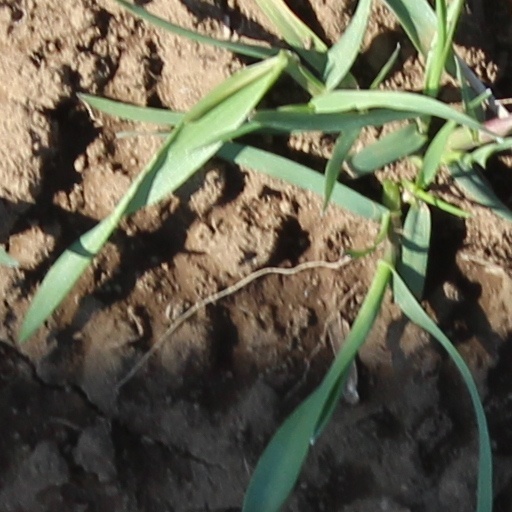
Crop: wheat